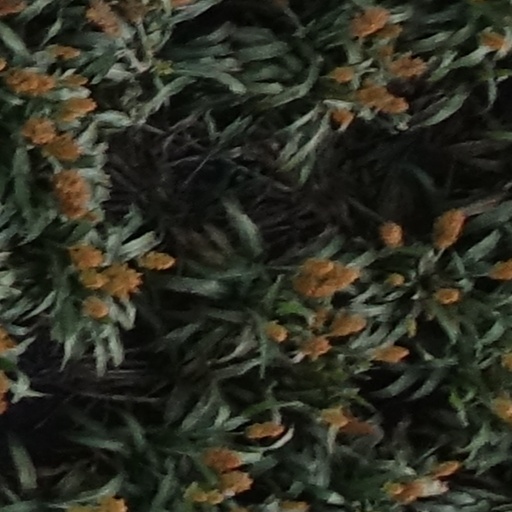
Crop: sorghum